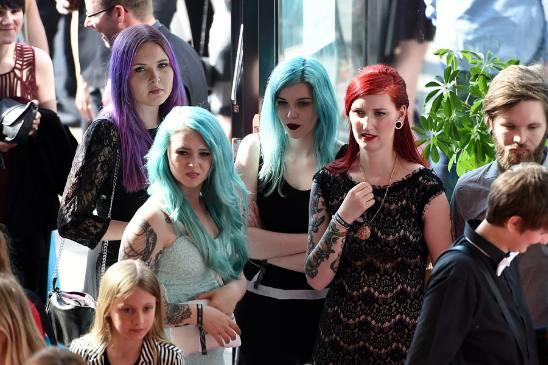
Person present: Yes